Myrmecophyte

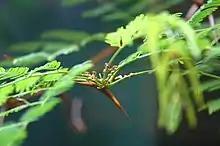
"Pseudomyrmex ferruginea" ants on a myrmecophyte tree, "Vachellia cornigera", the bullhorn acacia of Central America

Myrmecophytes (literally "ant-plant") are plants that live in a mutualistic association with a colony of ants. There are over 100 different genera of myrmecophytes. These plants possess structural adaptations in the form of domatia where ants can shelter, and food bodies and extrafloral nectaries that provide ants with food. In exchange for these resources, ants aid the myrmecophyte in pollination, seed dispersal, gathering of essential nutrients, and defense. Domatia adapted specifically to ants may be called myrmecodomatia.